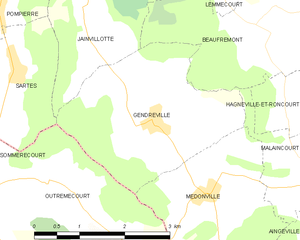
Carte des communes françaises Gendreville